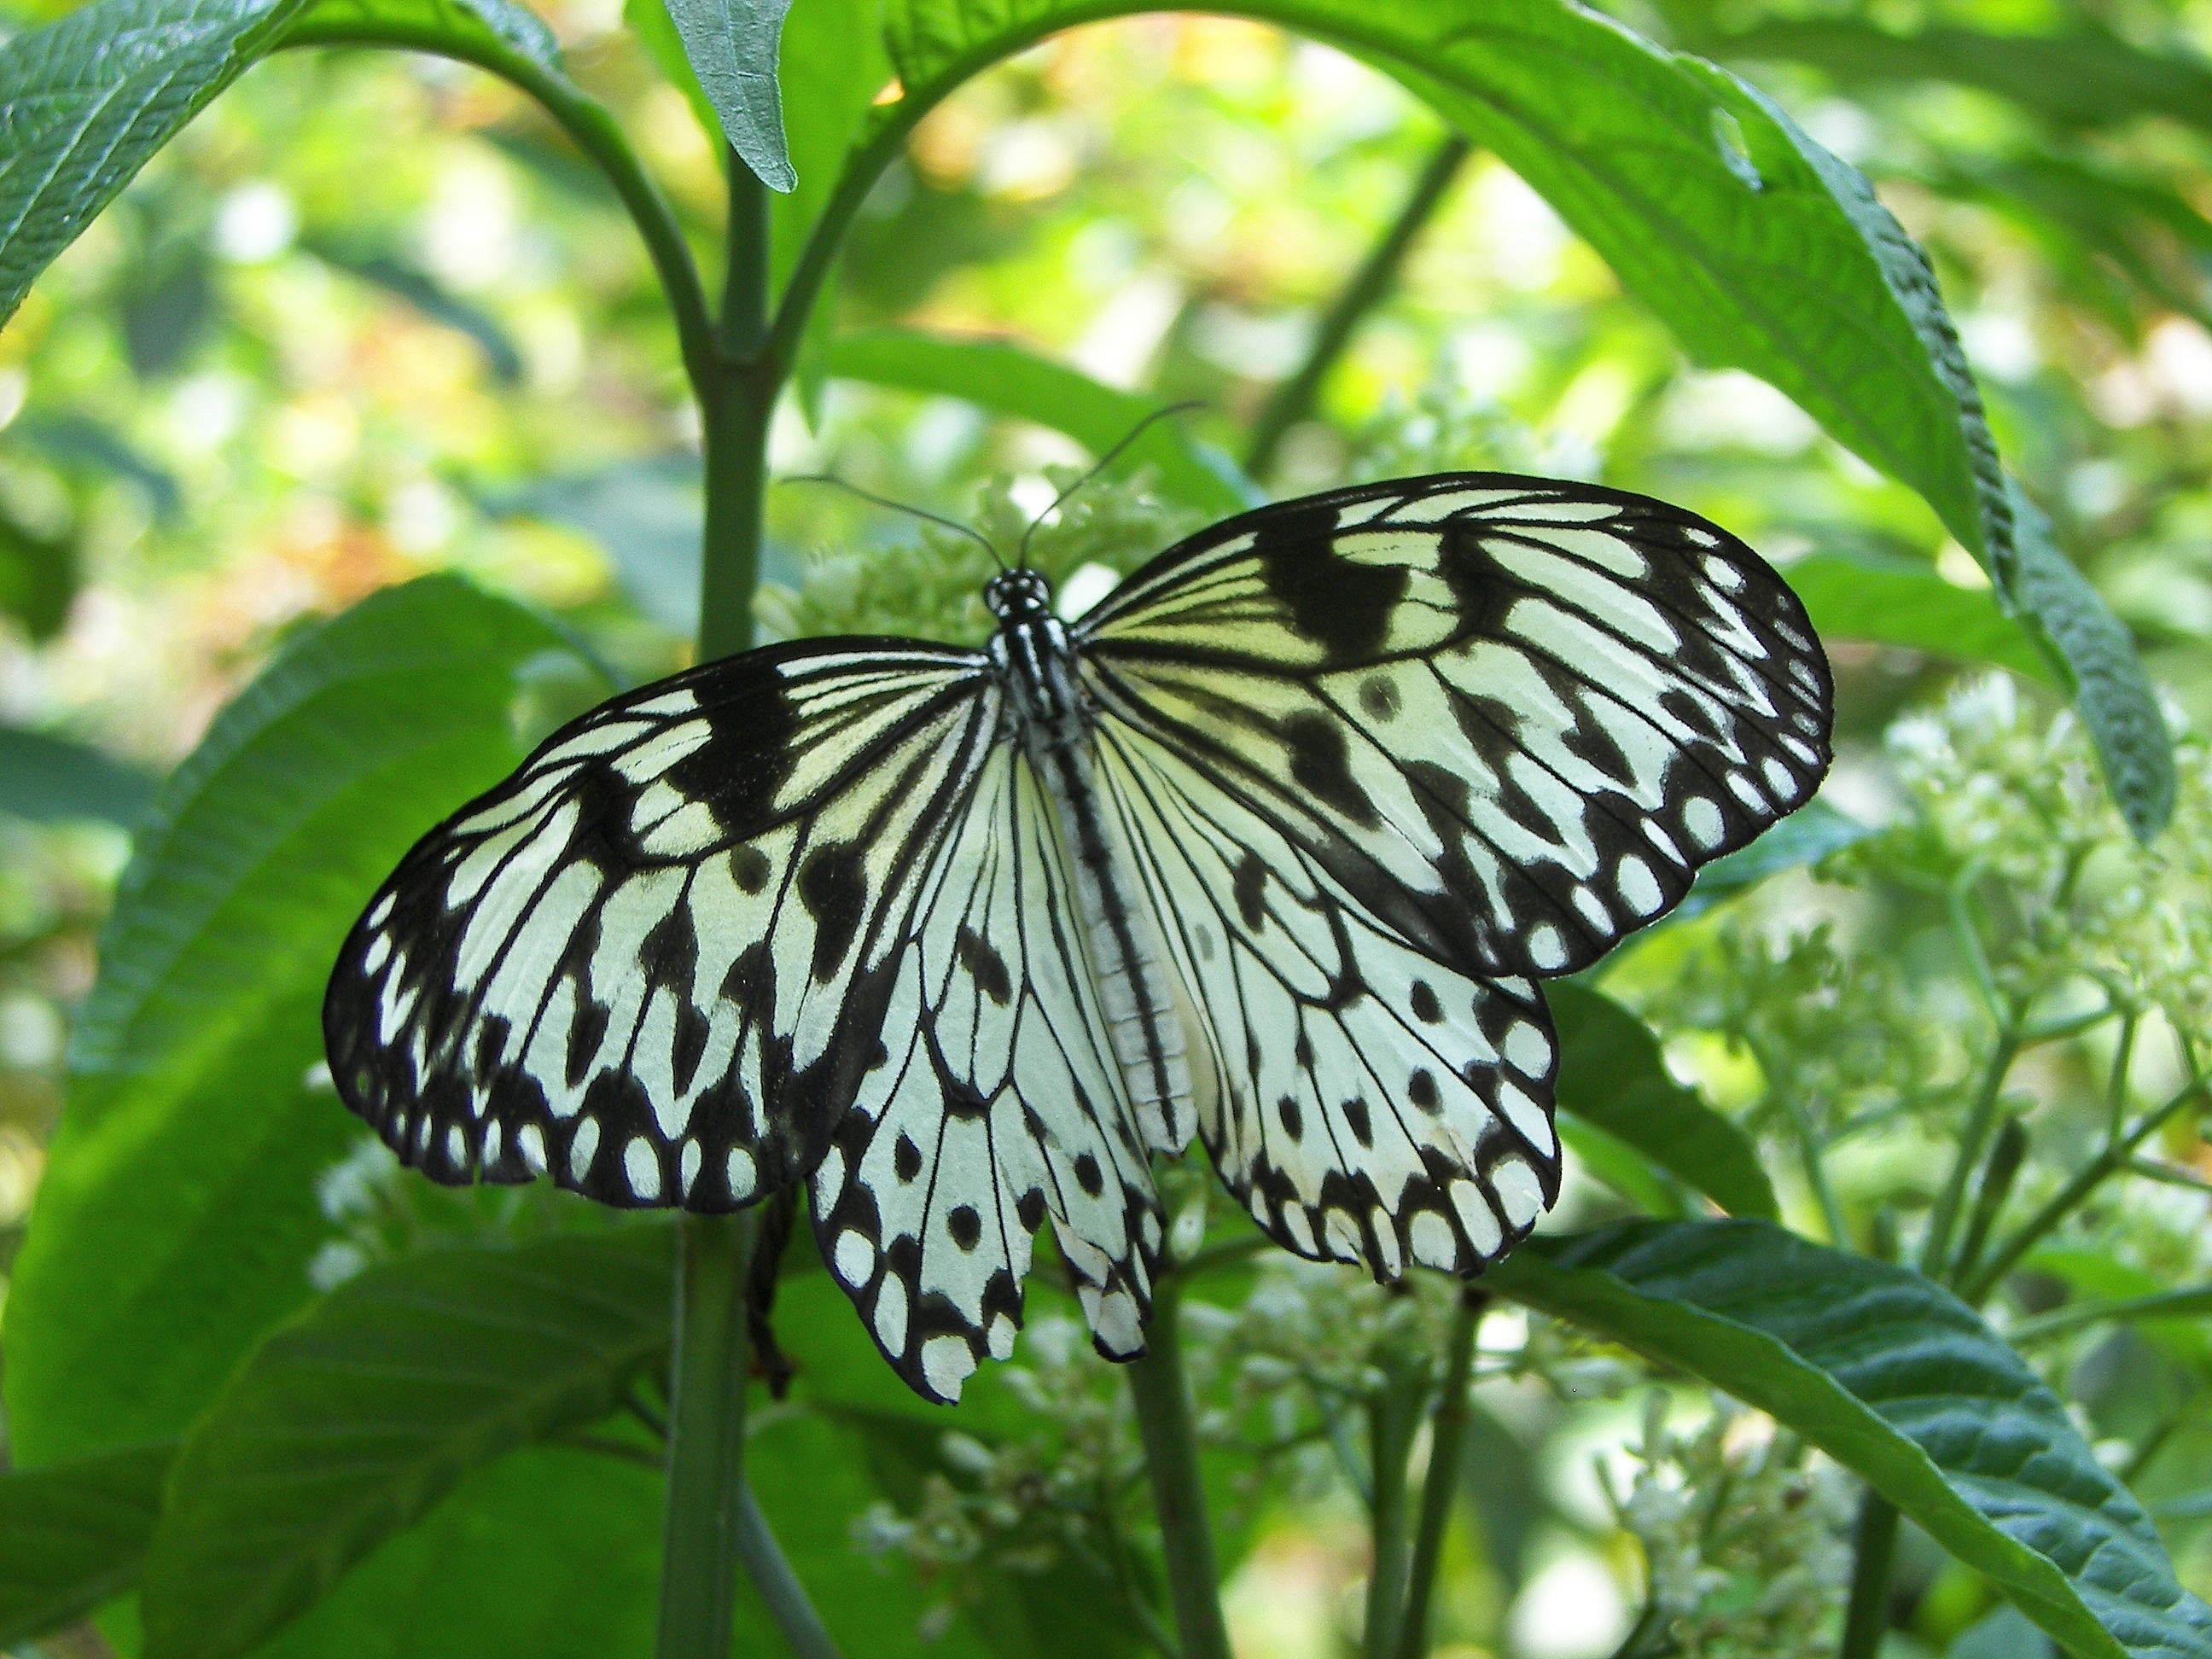
wing, flower, insect, botany, butterfly, colorful, fauna, invertebrate, monarch butterfly, pieridae, arthropod, pollinator, moths and butterflies, lycaenid, brush footed butterfly, colias, butterfly rain forest